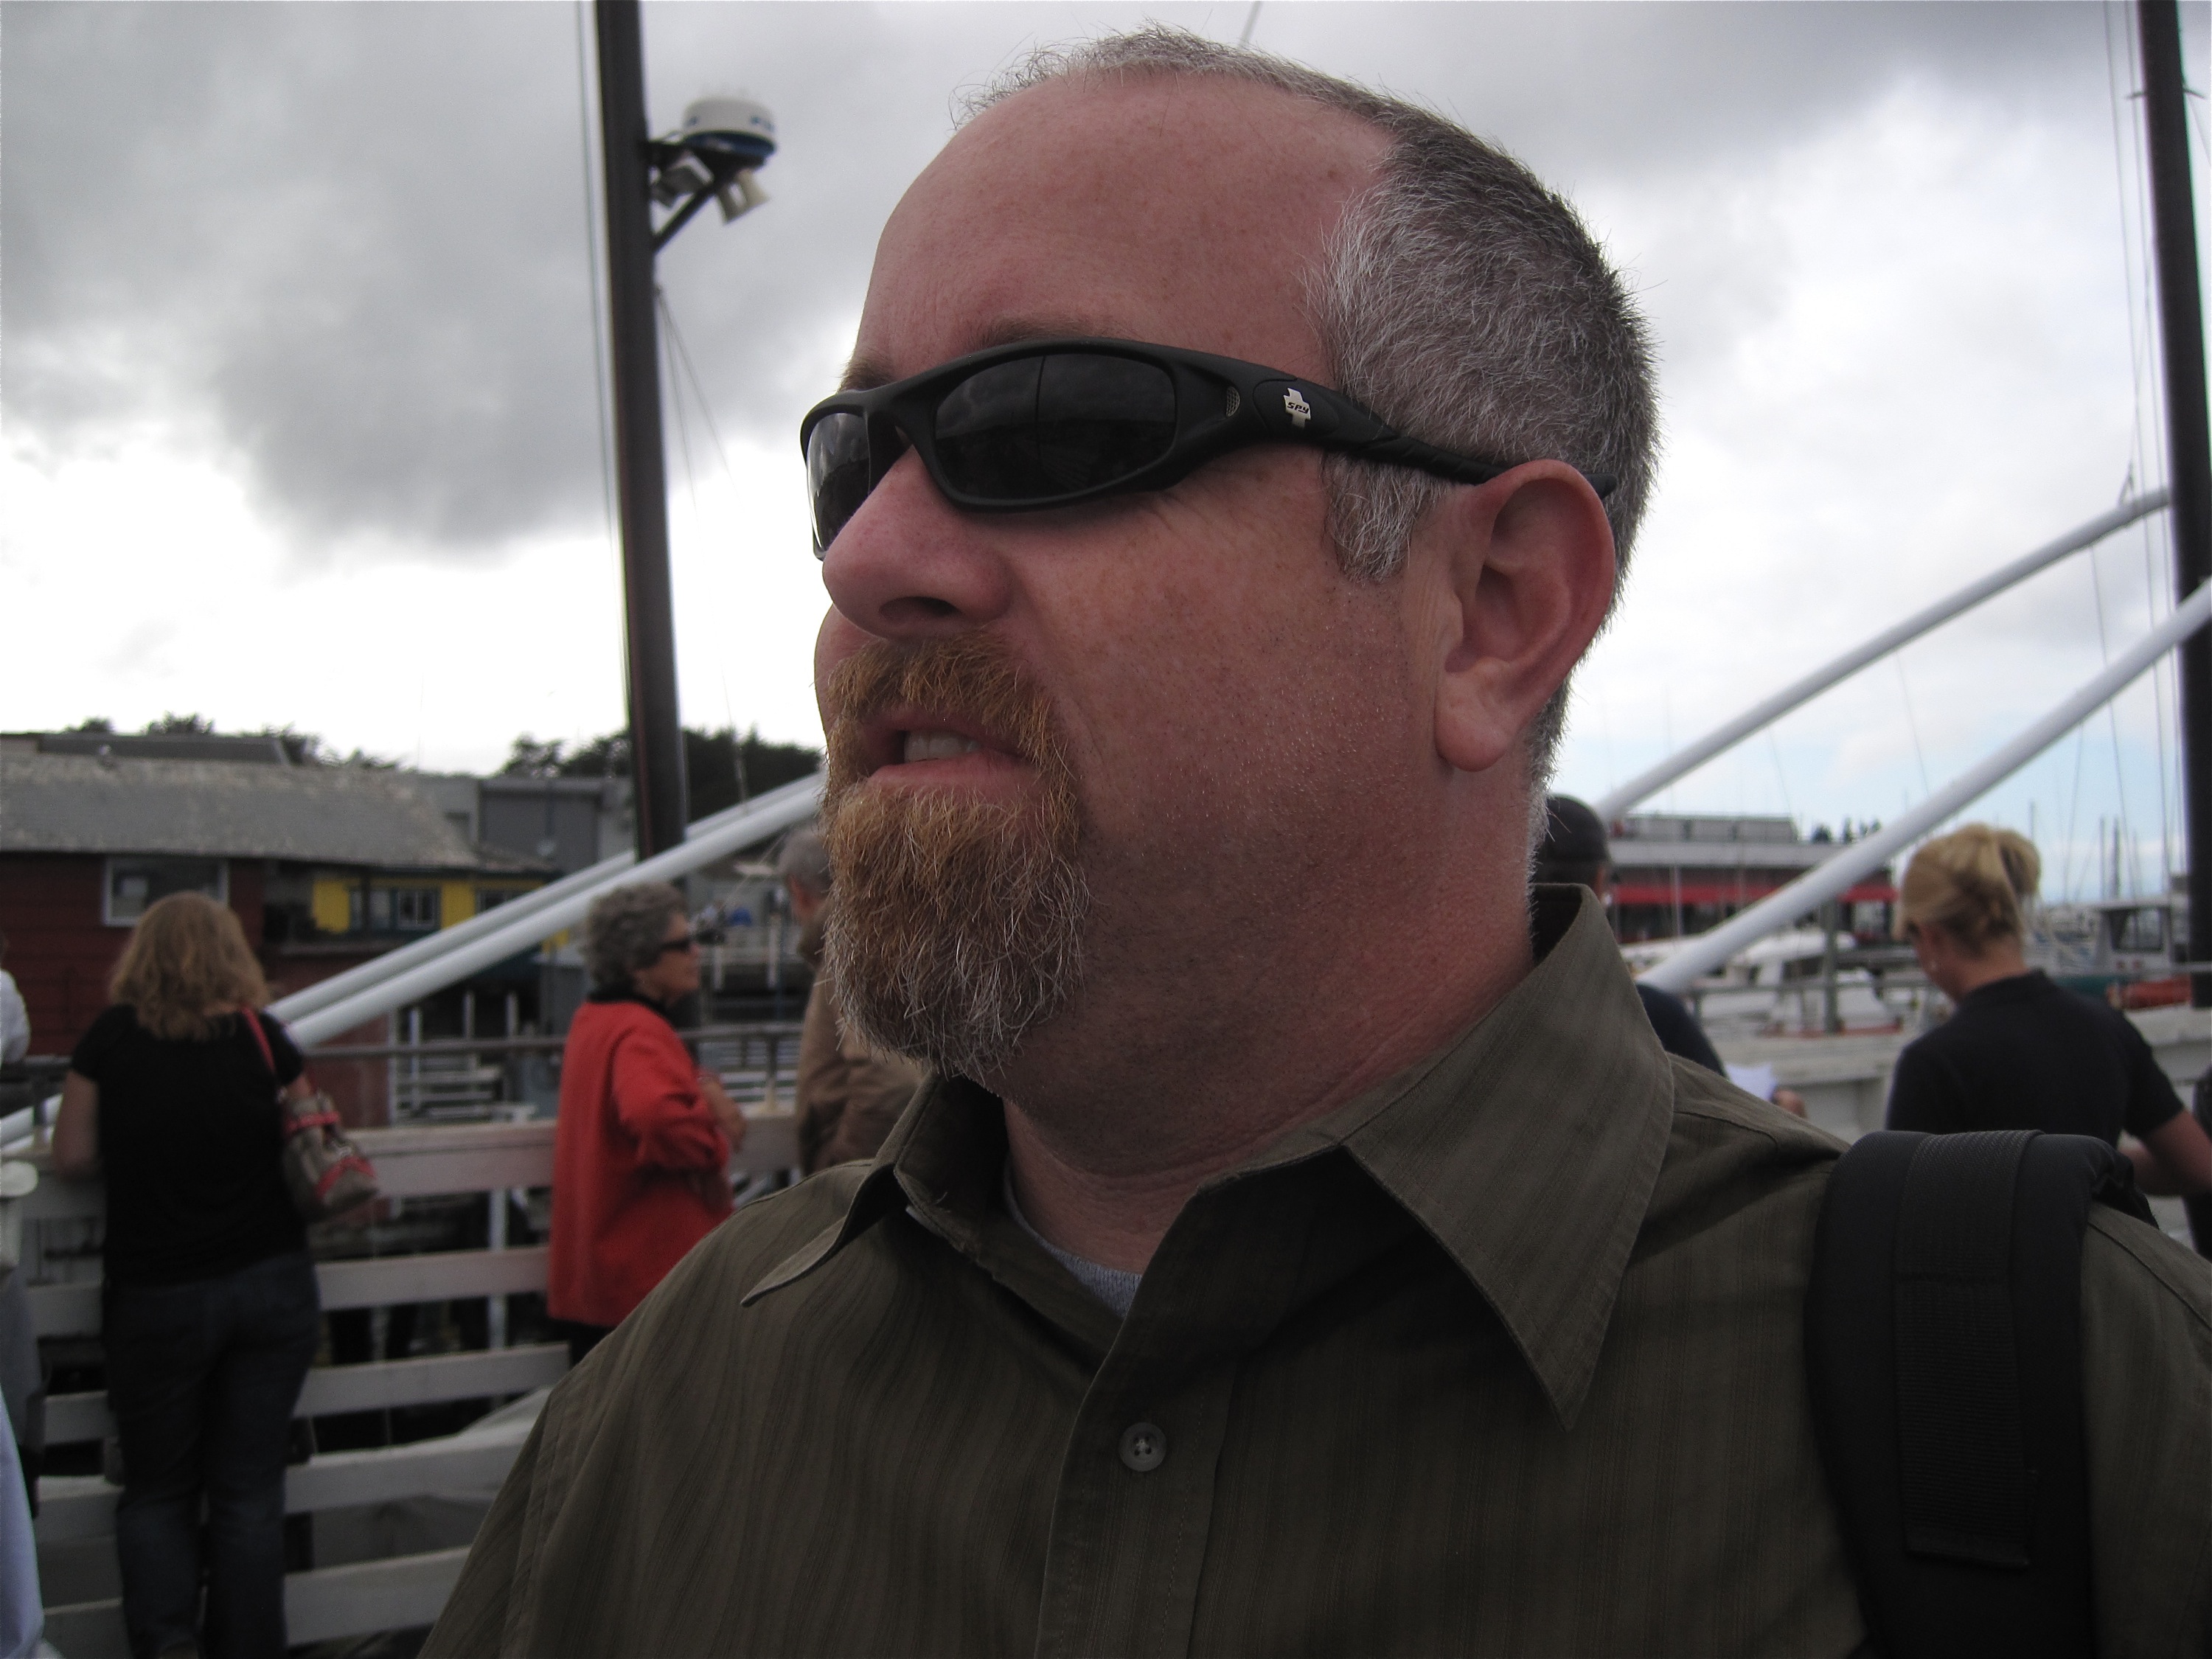
nmc2009, facial hair